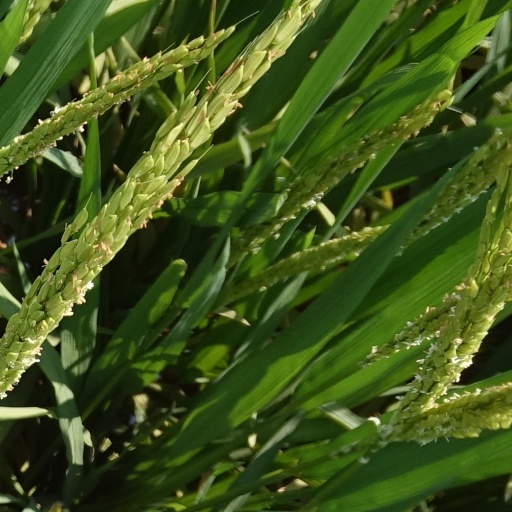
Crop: rice